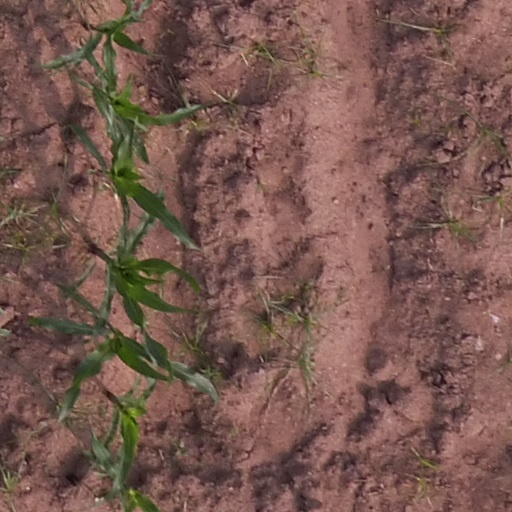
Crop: maize; corn